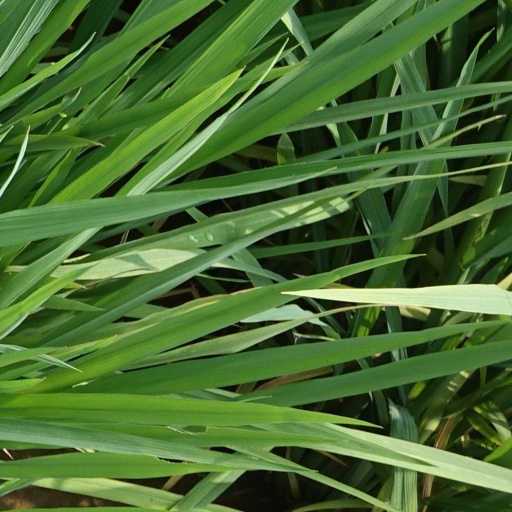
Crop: rice